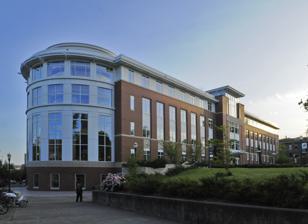
Building: The Valley Library
Country: United States of America
Year built: 1963
Library on the Oregon State University campus in Corvallis, Oregon, U.S. The Valley Library North side of the library with the rotunda on the eastern end 44°33′54″N 123°16′34″W / 44.56511°N 123.2760°W / 44.56511; -123.2760 Location Corvallis, Oregon , United States Type Academic Established 1887 Branch of OSU Libraries Collection Size 1.4 million volumes 14,000 serials 500,000 maps and government documents Legal deposit Federal Depository Library Access and use Circulation 347,000 Other information Budget $15.4 million Director Anne-Marie Deitering Employees 84 ( FTE ) Website https://library.oregonstate.edu/ The Valley Library is the primary library of Oregon State University and is located at the school's main campus in Corvallis in the U.S. state of Oregon . Established in 1887, the library was placed in its own building for the first time in 1918, what is now Kidder Hall. The current building opened in 1963 as the William Jasper Kerr Library and was expanded and renamed in 1999 as The Valley Library. The library is named for philanthropist F. Wayne Valley , who played football for Oregon State. One of three libraries for Oregon State, The Valley Library stores more than 1.4 million volumes, 14,000 serials, and more than 500,000 maps and government documents. It is designated as a Federal Depository Library and is also a repository for state documents. The six-story library building is of a contemporary, neoclassical style with a red-brick exterior highlighted by white sections along the top and on part of the eastern side. The eastern side includes a white-faced rotunda that features a two-story atrium on the main floor. History Origins Oregon State University was established in 1868. The Oregon Legislative Assembly appropriated $1,000 to the school to buy books for a library in 1876, marking the first instance of the legislature giving funds to the school for a library. In 1887, the library was established at the school, and in 1890, May Warren was hired as the first full-time librarian. By 1893, the library's collection had grown to 1,950 volumes. After adding 2,600 volumes from 1899 to 1900, the collection stood at 5,000 volumes. At that time the library was a free, general library with both circulating and reference collections with A. J. Stimpson serving as the librarian. The library also had 6,000 pamphlets at that time and the annual circulation was 8,000. In July 1908, Ida Kidder was appointed as OAC’s first professionally trained librarian; her arrival marked a period of unparalleled growth. By 1909, the collection had grown to 10,000 volumes and 10,000 pamphlets; R. J. Nichols was a librarian. The library collection continued to grow and totaled 36,478 volumes in 1918. By 1922 the collection had grown to 73,000 volumes, and Lucy M. Lewis served as the school's librarian. By 1940, the collections at the library had increased to a total of about 130,000 volumes and 1,400 serials. Included in the collections were a variety of rare items, such as a page from the 1642 printing of the Polychronicon , a 1628 book of poems written in Latin, and a 1769 bible printed by John Baskerville , among others. New library construction In February 1917, the state legislature gave the school $65,000 towards construction of a building to house the library. Oregon Agricultural College opened a new library in 1918, marking the first time that the library had its own building. Prior to 1918, the library had been housed on the second floor of the neighboring Administration Building, now known as Benton Hall. When the new building was completed, the school built a temporary trellis between the two buildings in order to more easily transfer the books to their new location. Initially, the new building also housed offices and classrooms, but within a decade the library expanded to occupy all of the structure. John V. Bennes designed the new building, as well as many of the campus buildings constructed during that period. The new library was remodeled on several occasions, with a new wing added in 1941. The 1918 building was located on the southeast corner of Campus Way and Waldo Place and after the 1941 addition, had about 76,000 square feet (7,100 m 2 ) of space spread over three floors and a full basement. Designed in the neoclassical style, the exterior was made of bricks and contained decorative plaques constructed of concrete, with the gabled roof covered with tile. The original design had two-story reading rooms, which were converted to single-story rooms in the 1950s. Construction on the new wing of the library started in 1940 and was designed by Bennes, the same architect who designed the original structure. He also designed a matching wing for the other side, but that wing was never added. At that time the building was open from 7:50 am until 10 pm on weekdays, and 2 pm to 5 pm on Sundays. Kidder Hall, the former home of the library Notable gifts and events A mural painted by J. Leo Fairbanks was added to the main reading room in 1929 as a gift from the school's class of 1925. The mural was titled Recorded Information and was the second mural in that room by Fairbanks, who was the longtime head of the school's art department. Beginning in 1932, Mary J. L. McDonald made the then-largest donation of books to the library when she donated volumes worth just over $10,000. She donated a total of over 1,000 items that included a complete works of Abraham Lincoln valued at $4,800. In 1936, the Works Progress Administration gave a decorative archway to the library to be installed over the south entrance to the building. The library received a bequest of about 5,500 volumes valued at about $15,000 in December 1947 from William H. Galvani's estate. This donation overtook that of McDonald to become the largest received by the library up to that time. The library was among several buildings vandalized by University of Oregon students in October 1945 during the run-up to the Civil War football game between the two schools. Kerr Library The school's library collection grew to 193,479 volumes in 1943. Previously known simply as The Library, the building and library were renamed in 1954 as the William Jasper Kerr Library. Kerr was Oregon State's longest serving president, holding the office from 1907 until 1932 when he became the first chancellor of what is now the Oregon University System . In May 1960, the then Oregon State College was advanced $19,000 by the federal government to plan for a new $2.17 million building. The new building was designed by architects Hamlin & Martin, and the cost rose to $2.4 million by the time the school accepted bids on the project in April 1962. Ground was broken on the project on May 1, 1962, with Shields Construction Company as the general contractor for the project. The new building would double the size of Oregon State's library. Completed in 1963, the new library was built on Jefferson Street, its present location, and the name was transferred from the old building. At that time the building was four stories tall, but the school planned for a future expansion. During the original construction, slabs for two additional floors were placed on the roof. Oregon State began construction in the Fall of 1970 to add these new floors, with completion coming in the Fall of 1971. The old library building was remodeled and became Kidder Hall in 1964, named in honor of former librarian Ida Mae Kidder. Previously, Fairbanks Hall had carried the moniker of Kidder Hall, starting in 1927. By 1968 the collection had increased to 538,000 volumes. Rodney K. Waldron served as the head of the library from 1954 until 1984. In the same year as Waldron's departure, Melvin R. George took over as director of the library, which at that time had a $4.5 million annual budget and 72 employees. In 1986, a room was added to the library to accommodate a donation from alumnus Linus Pauling , which consisted of his papers and two Nobel Prizes . The Valley Library Northern and western sides of the library after expansion completed in 1999 The collections of the library continued to grow, reaching 1,275,473 volumes in 1993. In 1999, the building was renamed as The Valley Library after an extensive expansion and renovation. Renovations took three years and cost $47 million to complete. That year the library was selected by The Library Journal as the Library of the Year, the first time an academic library had won the distinction. Librarians at Valley Library began using text messaging in March 2010 to communicate with some library patrons, and earlier started to loan out Amazon's Kindle readers , pre-loaded with a library of e-books. In April, the school started allowing students to use the library 24-hours-a-day from Sunday through Thursday to test whether there was enough demand to allow 24-hour access on a permanent basis. The program was sponsored by the Associated Students of Oregon State University and paid for by university technology funds, and was due in part to the closure of some computer labs that had been 24-hour study areas. Facilities Campanile overlooking the Library Quad The Valley Library is a six-story, rectangular building with a rotunda on the east side. Designed in a contemporary, neoclassical style , the structure has a veneer of red brick, with white-colored aluminum solar screening on the rotunda and the fifth floor of the north side added for decoration. The internal support structure consists of steel beams and concrete slabs. Below ground-level on the north side, the first floor includes a cafe and study rooms. The main floor, which is the second floor, includes a two-story atrium , the circulation desk and information desk, a student multimedia studio, computer stations, and a 3D printing station. The undergraduate writing studio is housed on the second floor of the Valley Library, after moving from its previous location in Waldo Hall in fall 2017. The third floor contains collections of atlases, government documents, microforms and readers, and hosts the Mole Hole's chemistry tutoring services. The south end of the fourth floor houses the library's offices, including library administration, central web services and the Division of Extended Campus. A media collection and the Special Collections and Archives Research Center are located on the fifth floor. The sixth floor is a silent study area for graduate students and only covers the southern two-thirds of the structure. Directly north of the building is the Library Quad, originally known as the East Quadrangle. The approximately 2.6-acre (1.1 ha) area was laid out in 1910 and was registered as part of the Oregon State University Historic District on the National Register of Historic Places in June 2008. A bell tower , or campanile, was added on the eastern edge of the quad in 2001. Dedicated to alumnus H. Dean Papé, the 68-foot (21 m) tall tower has five bells and a clock. Operations One of three libraries for Oregon State University, The Valley Library serves as the main library, and is located on the main campus in Corvallis. The other two libraries are the Marilyn Potts Guin Library at the Hatfield Marine Science Center in Newport and the library at the Cascades Campus in Bend . Faye Chadwell is the University Librarian as well as the OSU Press Director. Linus Pauling at graduation in 1922 As of 2008, the libraries, combined, employed about 120 people ( FTE ), of which 23 were librarians . The three had a total of almost 1.6 million volumes in the collections, 16,992 serials, 2.1 million microform documents, and 3,849 e-books . The Valley Library alone contained 1.4 million volumes and 14,000 serials out of those totals. Valley also has over 500,000 government documents and maps, as it has served as a Federal Depository Library since 1907 and is a deposit library for the state government as well. The three libraries combined had a budget of $10.8 million and a circulation of 347,000 while servicing 24,000 inter-library loans and averaging about 34,000 people per week at the libraries. Collections The Valley Library includes a variety of special collections in addition to its main collection. Most notably are the Ava Helen and Linus Pauling Papers that contain 4,111 books and 2,230 boxes of material from the two alums of Oregon State. Separate from the library, the school is also home to the Linus Pauling Institute . Other collections in the Special Collections and Archives Research Center include the Atomic Energy and Nuclear History Collections that contains 294 feet (90 m) of items, the McDonald Collection with 2,680 items that date back as far as 2000 BC, two collections concerning the history of science, and 30 linear feet in the Nursery and Seed Trade Catalogues, among others. Also contained in the Special Collections and Archives are around 200,000 photographs, memorabilia, campus publications, and a variety of other specimens related to the history of Oregon State University and its faculty's work. The Oregon Hops and Brewing Archives is also housed within the Special Collections and Archives, which collects materials related to hops and brewing within the Northwest. The Special Collections and Archives Research Center also include the papers of Bernard Malamud , William Appleman Williams, Milton Harris, Paul Emmett, David P. Shoemaker, Ewan Cameron, Fritz Marti, Eugene Starr, and Roger Hayward. The library is decorated throughout with 120 pieces of the Northwest Art Collection, and serves as an art gallery. Oregon's Percent for Art law set aside one percent of construction costs for artwork, which was then selected by the library along with the Oregon Arts Commission . References